Gdańsk University of Technology

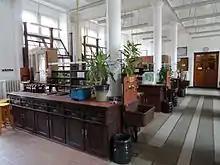
Student laboratory

The Chemical Faculty was one of the four original faculties of the university and one of five faculties that began operational research and teaching in 1945 as a result of the decree by the Polish government transforming technical universities active in Gdańsk since 1904 into the Polish Gdańsk University of Technology.